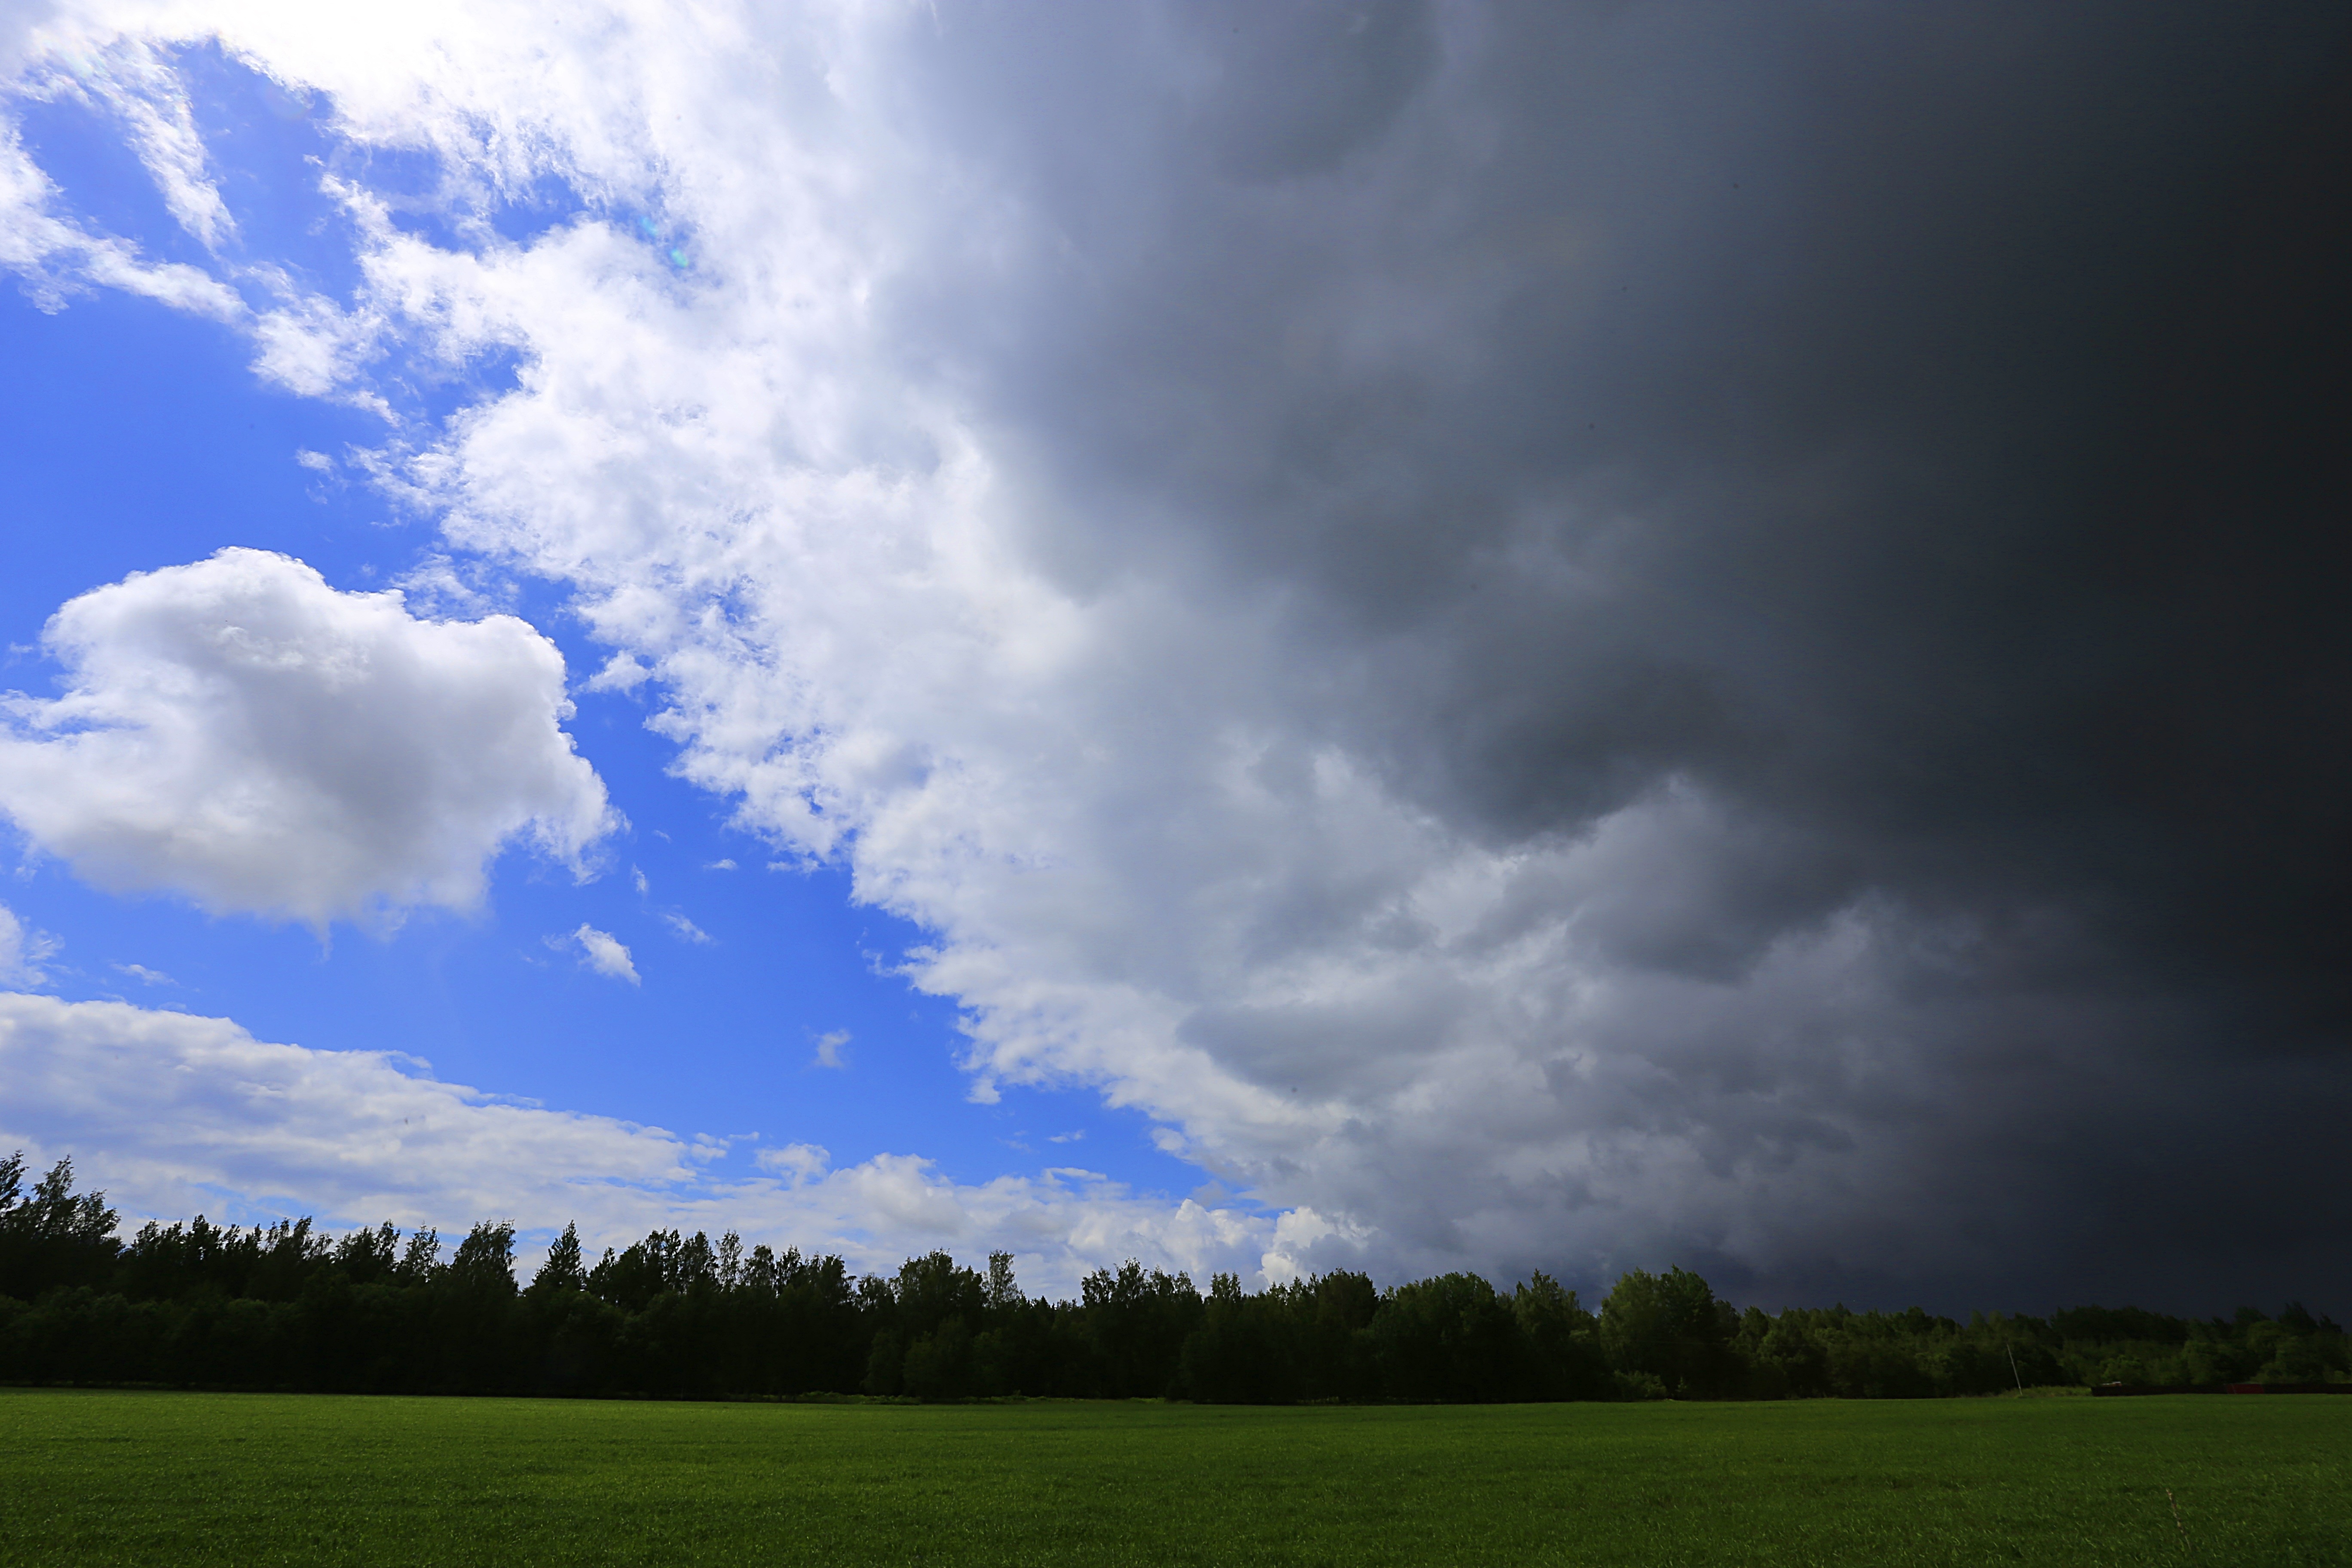
landscape, horizon, cloud, sky, field, meadow, prairie, sunlight, atmosphere, village, weather, storm, cumulus, plain, thunder, grassland, thunderstorm, beauty, russia, mood, soul, living nature, meteorological phenomenon, russian remote places, leningrad region, real beauty, live picture, nebushko, exhilarating